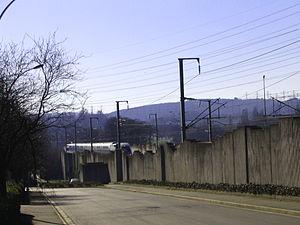
Un TGV Duplex venant de quitter la gare de Paris-Montparnasse et roulant sur la LGV Atlantique à la sortie de Palaiseau, Essonne, France. Derrière la LGV, l'autoroute A10.
La LGV Atlantique, ou ligne nouvelle 2, est une ligne à grande vitesse française qui dessert l'Ouest de la France à partir de la gare de Paris-Montparnasse. Mise en service à partir de septembre 1989, son tracé en forme de Y compte deux branches qui desservent la Bretagne et les Pays de la Loire, d'une part, et le Sud-Ouest, d'autre part. Au-delà du Mans et de Tours, la LGV dessert notamment Rennes via la LGV Bretagne-Pays de la Loire, Nantes via les lignes Le Mans – Angers et Tours – Saint-Nazaire, et Bordeaux via la LGV Sud Europe Atlantique.